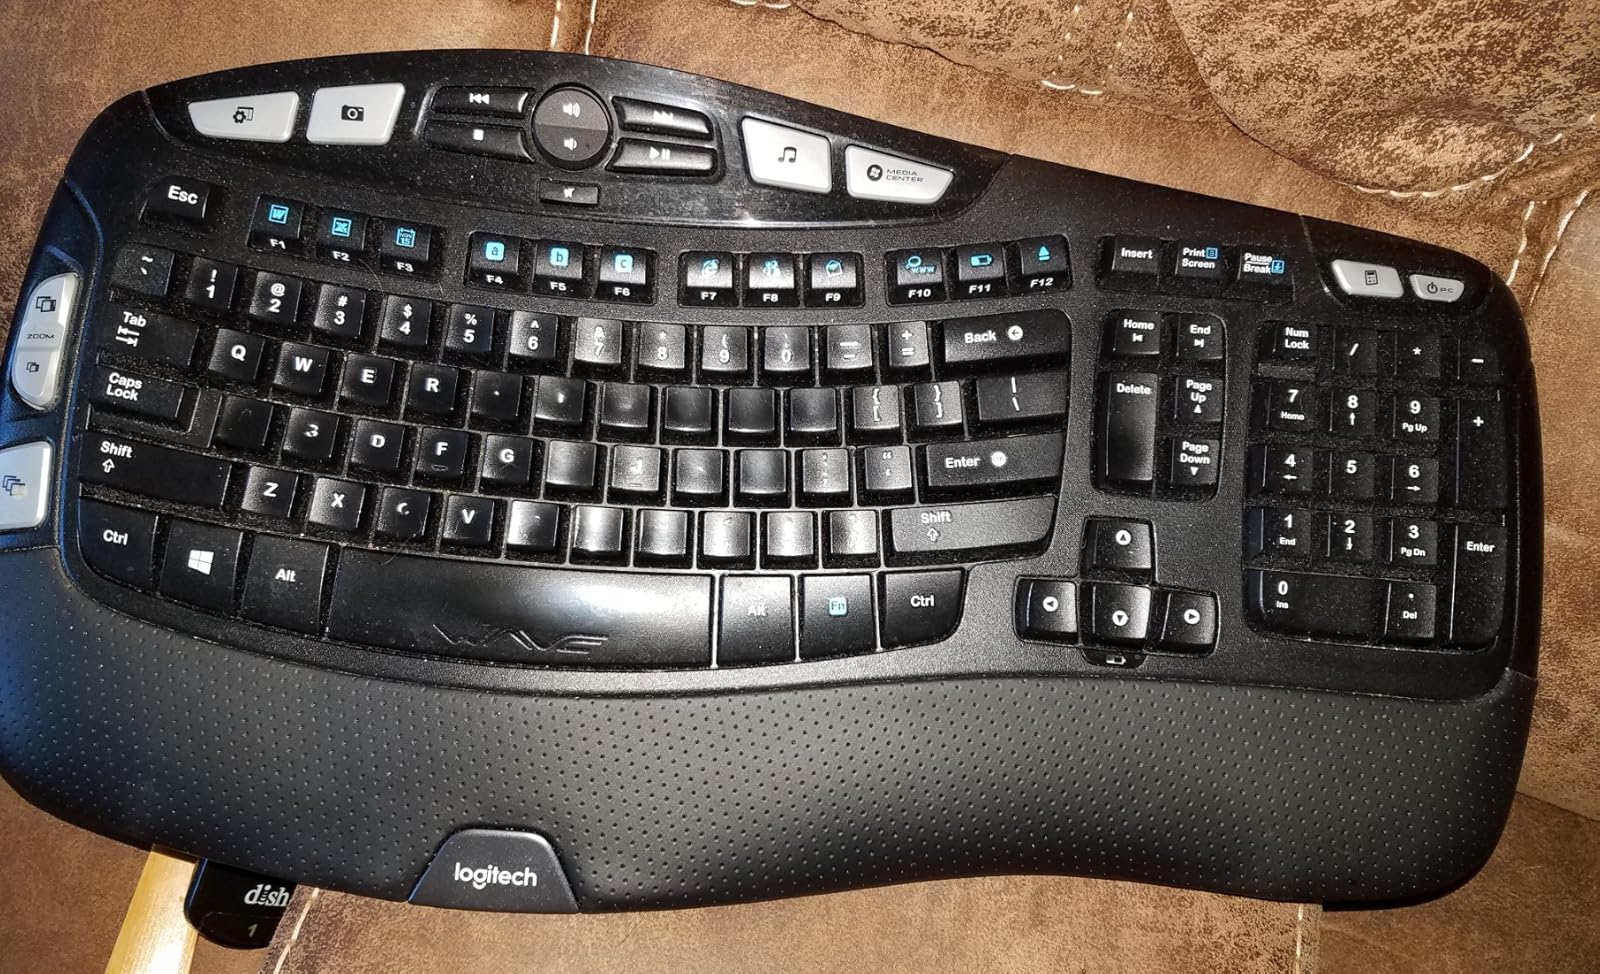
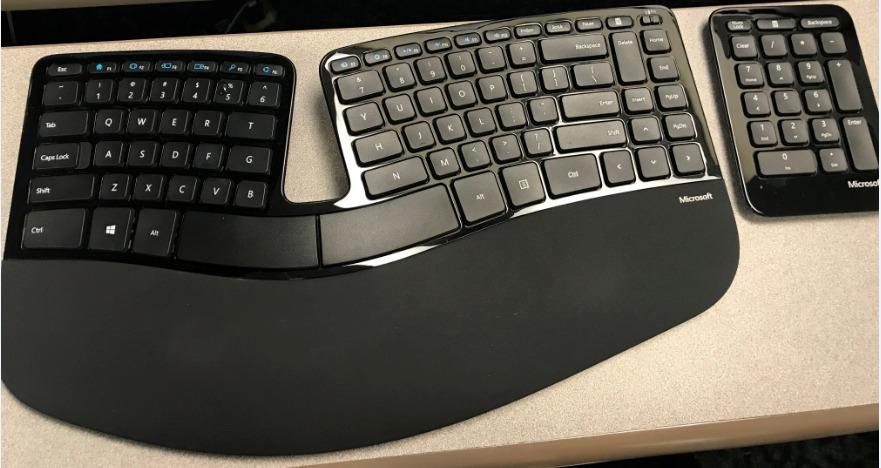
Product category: keyboard
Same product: no